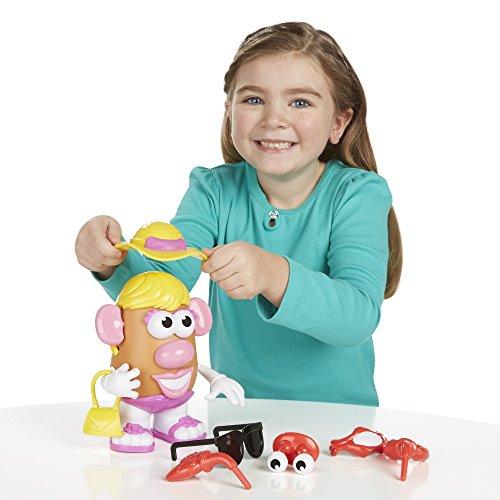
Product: Playskool Mrs. Potato Head Beach Spudette
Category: Toys & Games | Collectible Toys | Statues, Bobbleheads & Busts | Bobbleheads
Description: Potato Head figure encourages mixing and mashing fun.
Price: $21.83
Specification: ProductDimensions:4.2x12x8inches|ItemWeight:1.55pounds|ShippingWeight:1.55pounds(Viewshippingratesandpolicies)|DomesticShipping:Currently,itemcanbeshippedonlywithintheU.S.andtoAPO/FPOaddresses.ForAPO/FPOshipments,pleasecheckwiththemanufacturerregardingwarrantyandsupportissues.|InternationalShipping:ThisitemcanbeshippedtoselectcountriesoutsideoftheU.S.LearnMore|ASIN:B00NW25RLA|Itemmodelnumber:B1005AS0|Manufacturerrecommendedage:24monthsandup